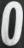
Number: 0